Giulio Magnani

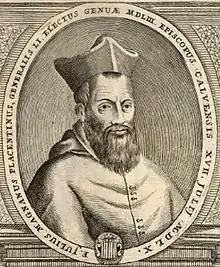

Giulio Magnani (June 1505 – 25 September 1565) was a Roman Catholic prelate who served as Bishop of Calvi Risorta (1560–1565).